Barra Olympic Park

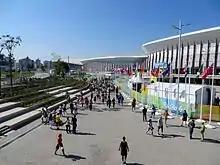
Ground-level view of the surrounding environment outside the Carioca Arenas.

After the conclusion of the games, the site was repurposed to become the Olympic Training Center, a sports training facility operated by the Brazilian Ministry of Sports. The Olympic Aquatics Stadium was dismantled and its parts were used in the construction of two new swimming venues on the site - both 50m pools with capacities for 6,000 and 3,000 spectators, respectively, with other pools being donated to various projects around Rio. Carioca Arena 2 became a branch of the Federal Institute of Education, Science and Technology, serving 1400 students, while Carioca Arena 3 became a sports training school, with space for 5000 full-time students. In addition, Future Arena was dismantled for its materials to be used in the construction of public schools across Rio de Janeiro, and the Rio Olympic Velodrome now houses the Rio Olympic Museum.